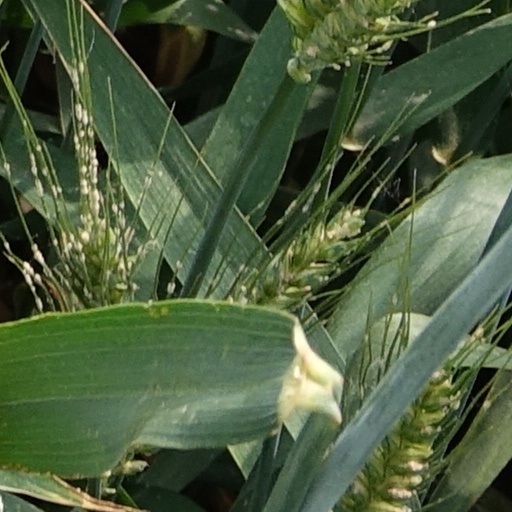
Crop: wheat